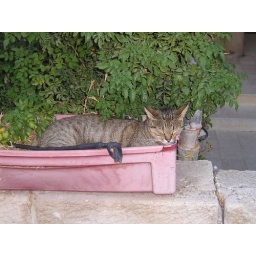
a cat in a plant